Italian lira

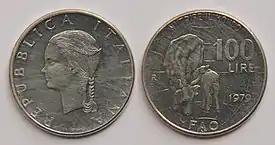
100 L. FAO commemorative coin, 1979

After the end of the Napoleonic Kingdom of Italy in 1814, the lira remained present only in the Duchy of Parma and the Kingdom of Piedmont-Sardinia. The lira of Parma was introduced by Duchess Marie Louise, Duchess of Parma, who issued coin denominations of 1, 3, 5, 25, 50 cents and 1, 2, 5, 20 and 40 lire, while gold coins of 10, 50, 80 and 100 lire were also minted from the Piedmont-Sardinia lira introduced by Victor Emmanuel I of Savoy.